Charlie Lister

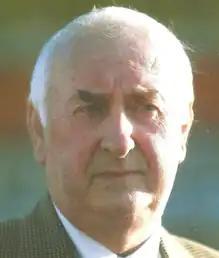
Lister in 2003

Charles Richard Lister OBE (born 1940) is a former English greyhound trainer. He is a four times winner of the Greyhound Trainer of the Year and is regarded as one of the leading trainers of all time. He also holds the record for English Greyhound Derby wins with seven.